Julia Cafritz

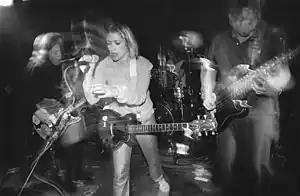
Free Kitten with Kim Gordon, Julie Cafritz, Yoshimi P-We & Mark Ibold

In 1989, Cafritz left Pussy Galore and formed the short-lived all-girl group STP. STP released one single and toured with Nirvana and Sonic Youth. Cafritz joined fellow CBGBs Record Canteen clerk Ned Hayden's group, the Action Swingers.